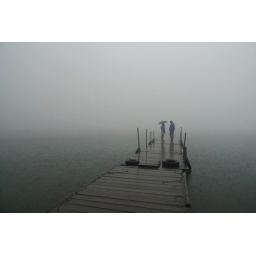
simon and yuki at a misty lake thats up higher than any mountain in ireland